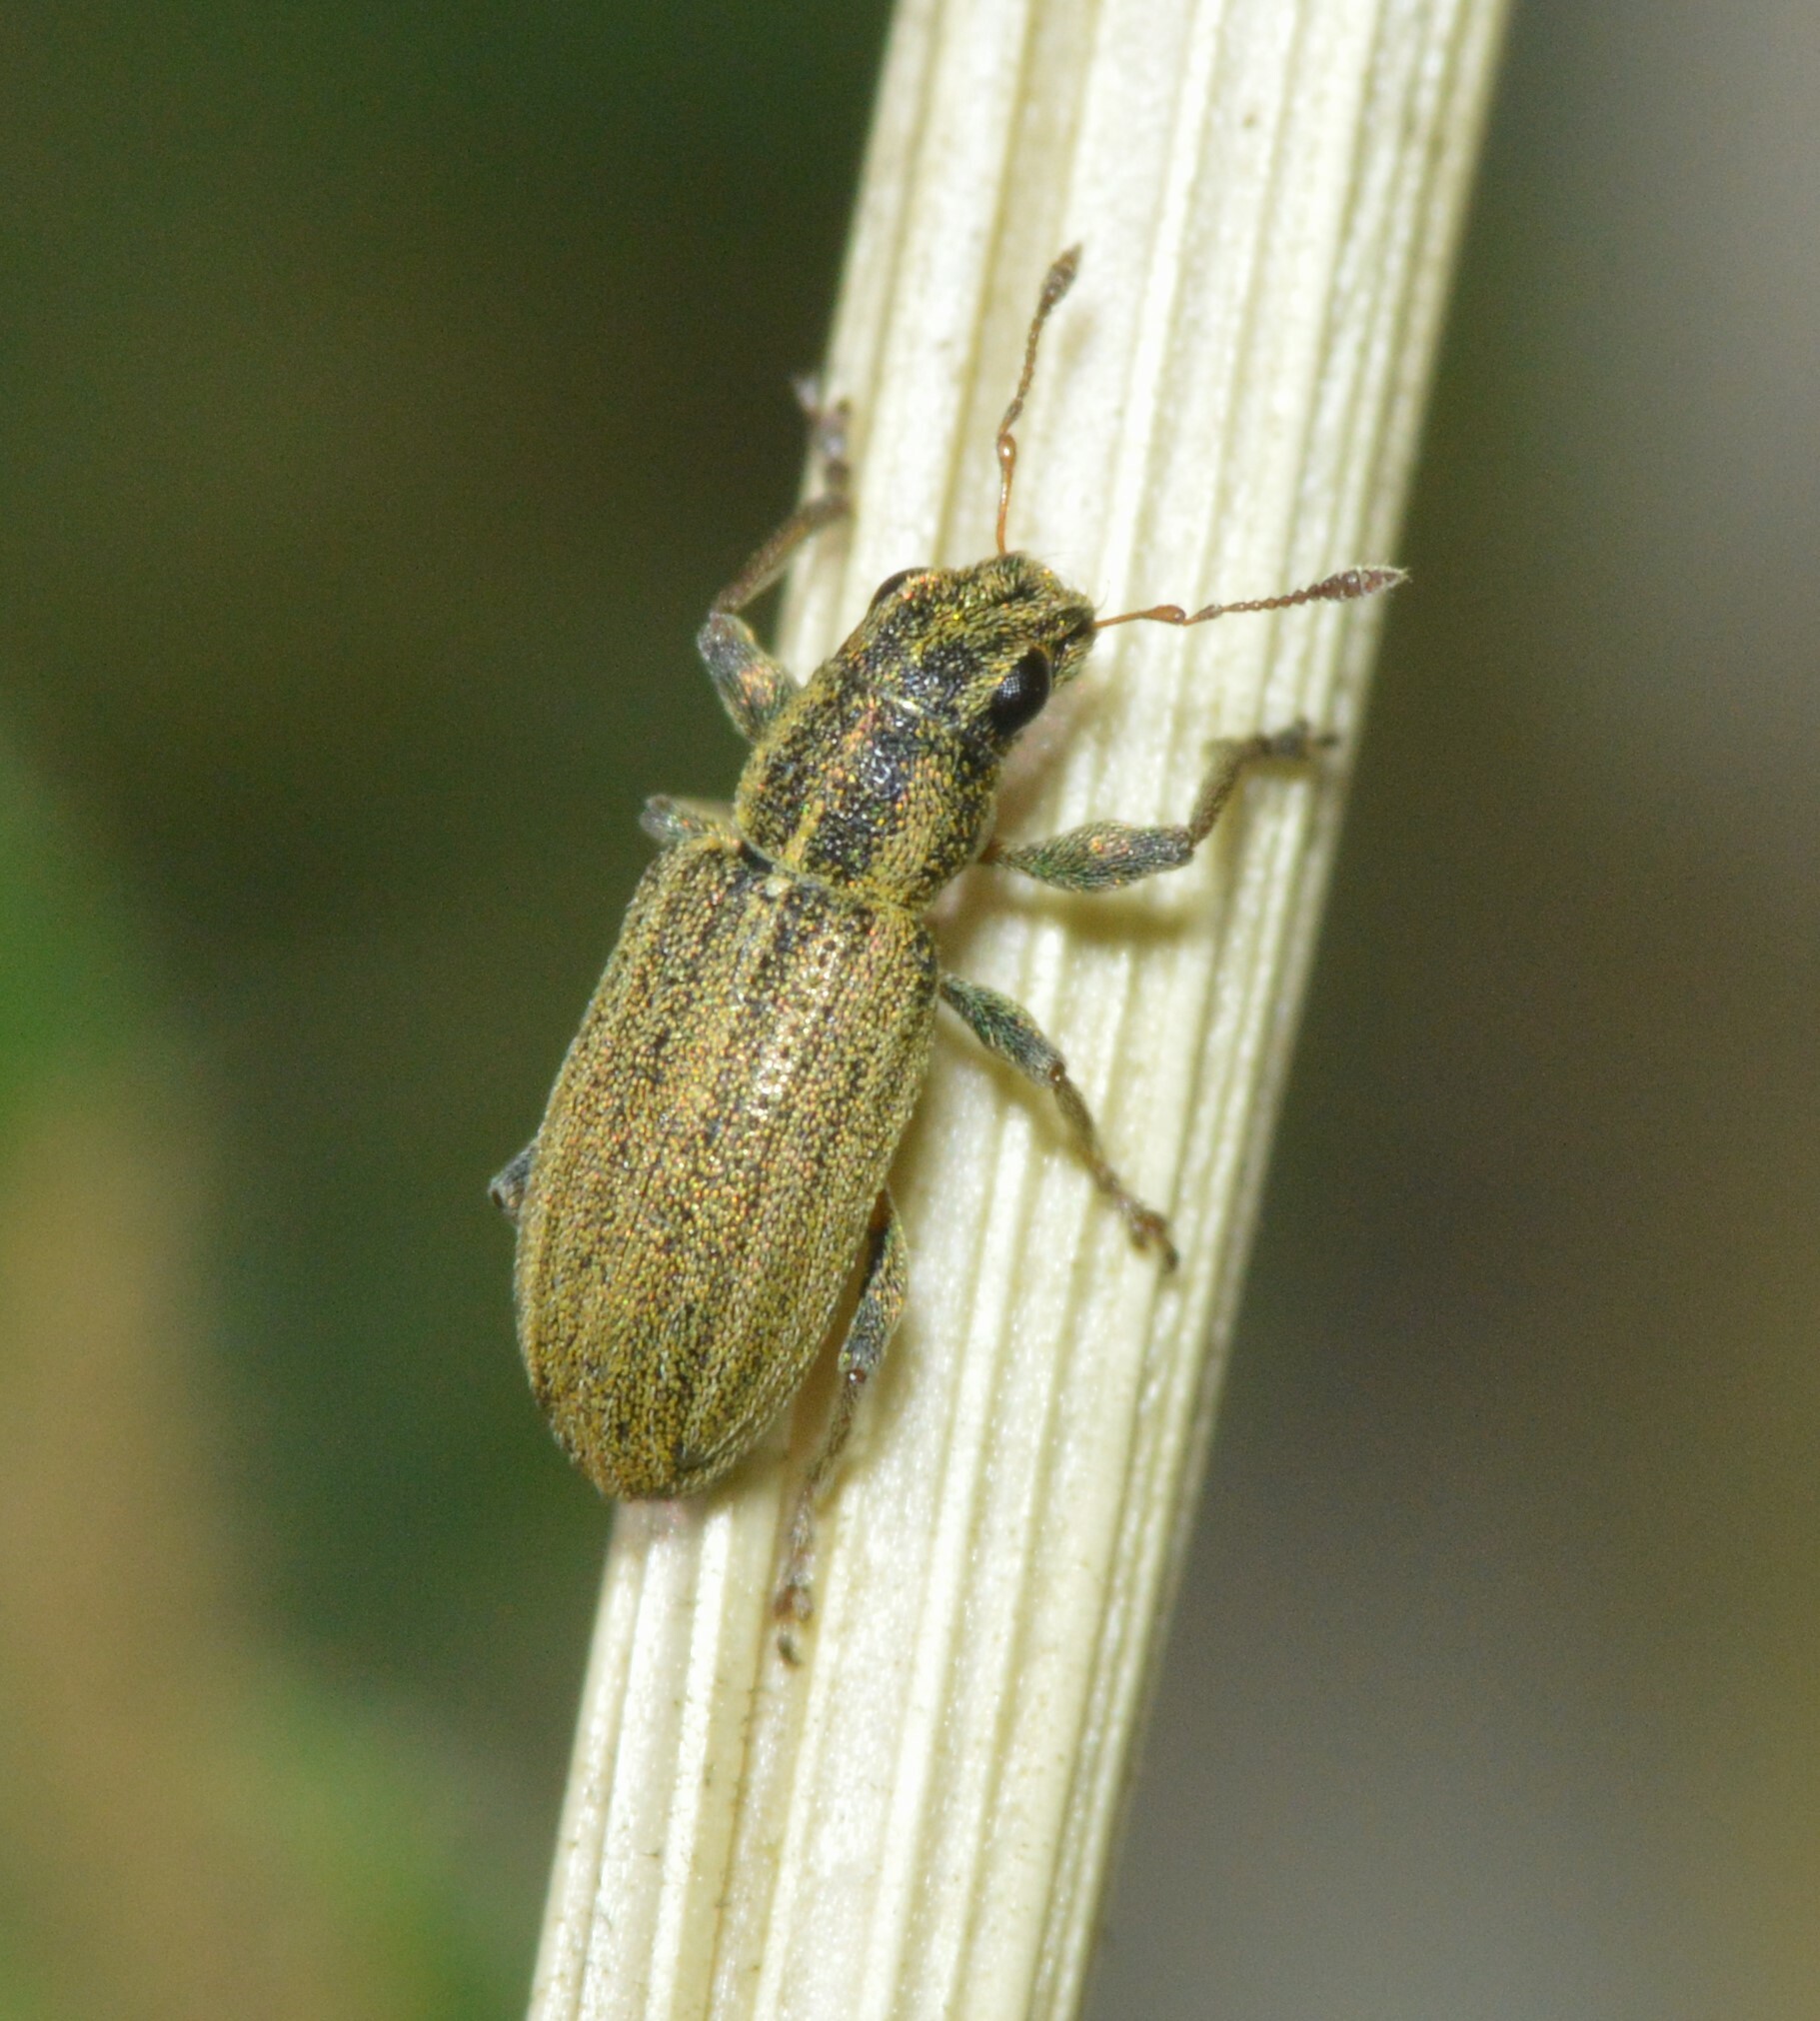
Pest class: pea_leaf_weevil